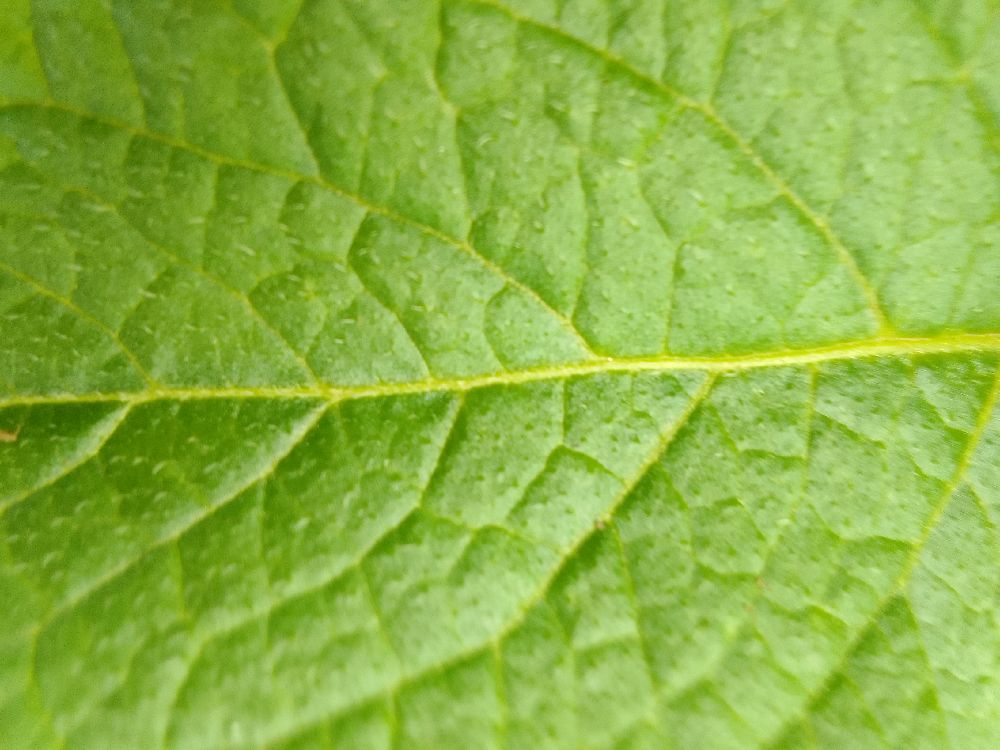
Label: Healthy